Dunnes Stores

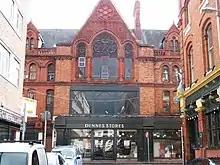
Dunnes Stores on South Great George's Street, Dublin

Dunne opened a large shop on South Great George's Street, Dublin in 1960. This shop allowed customers to browse through items on racks before making a purchase, which was new to Irish retail.